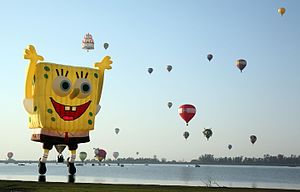
SvampeBob Firkant
SvampeBob Firkant som luftballon.
SvampeBob Firkant er en amerikansk animeret tv-serie primært lavet til, og typisk udsendt på, kanaler hvis målgruppe er børn, men som dog appellerer til et bredt publikum. Første pilotafsnit blev sendt d. 1. maj 1999 på Nickelodeon i USA, og det første egentlige afsnit blev sendt d. 24. juli 1999.